Ruslana Pysanka

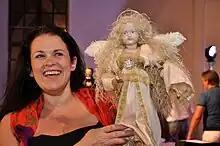
Pysanka in 2011

Ruslana Ihorivna Pysanka (17 November 1965 – 19 July 2022) was a Ukrainian actress and cinematographer. She hosted several television shows, and appeared in international films. Pysanka became known as a lead presenter of the weather forecast on the Inter channel.